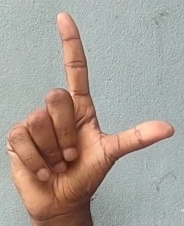
ASL sign: L